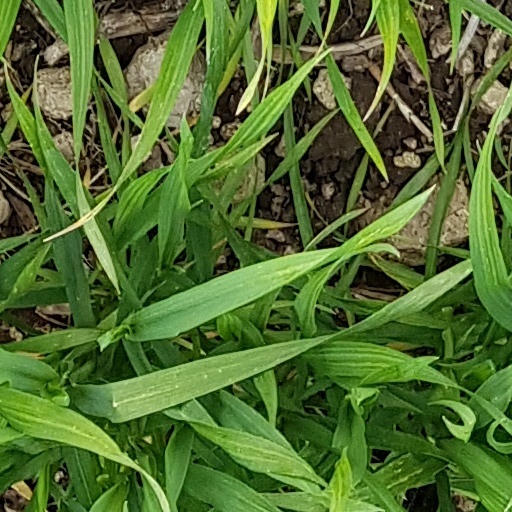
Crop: wheat